City of Winchester

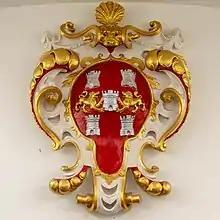
The City Council's coat of arms, displayed in Winchester Guildhall

Winchester City Council provides district-level services. County-level services are provided by Hampshire County Council. Much of the district is covered by civil parishes, which form a third tier of local government.